1059

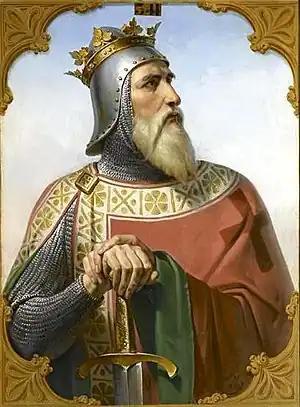
Duke Robert Guiscard (c. 1015–1085)

Year 1059 (MLIX) was a common year starting on Friday of the Julian calendar.